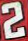
Number: 2